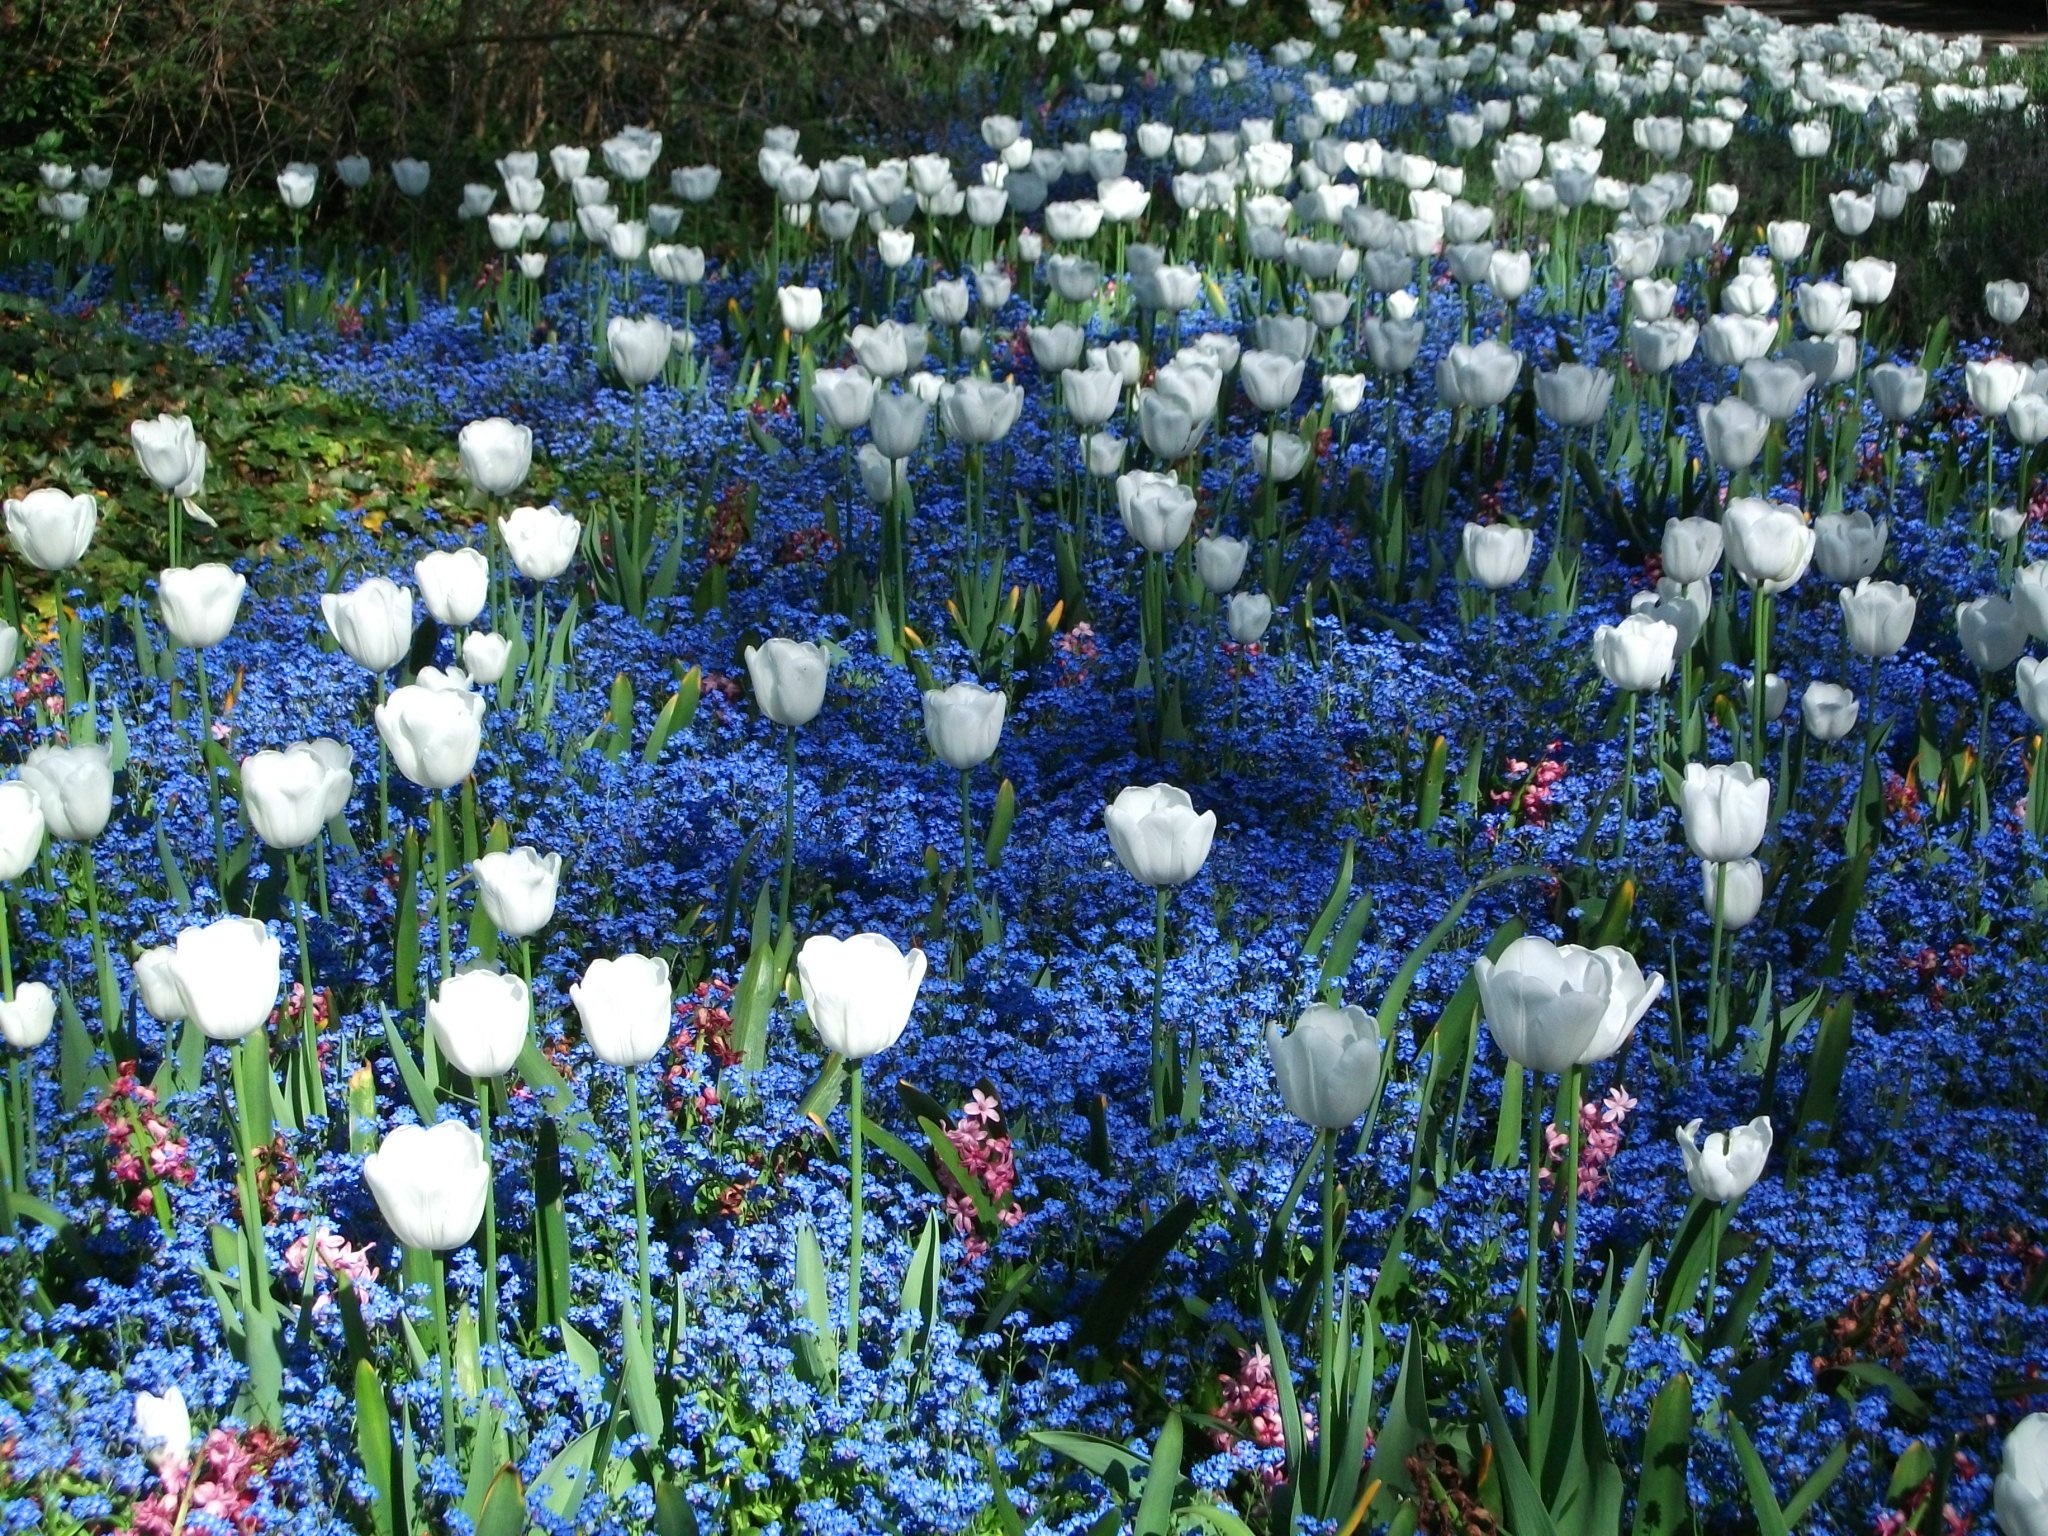
nature, plant, meadow, flower, purple, summer, tulip, spring, colorful, garden, flora, wildflower, flowers, bluebonnet, flower meadow, lupin, bl tenmeer, field of flowers, flowering plant, land plant